Cannon Street station

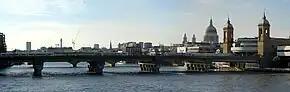
Cannon Street Railway Bridge, 2005

Cannon Street is a terminal station, approached across the River Thames by the Cannon Street Railway Bridge. Its approach by rail is through a triangular connection to both and . It is one of eighteen stations in the country that are managed by Network Rail.